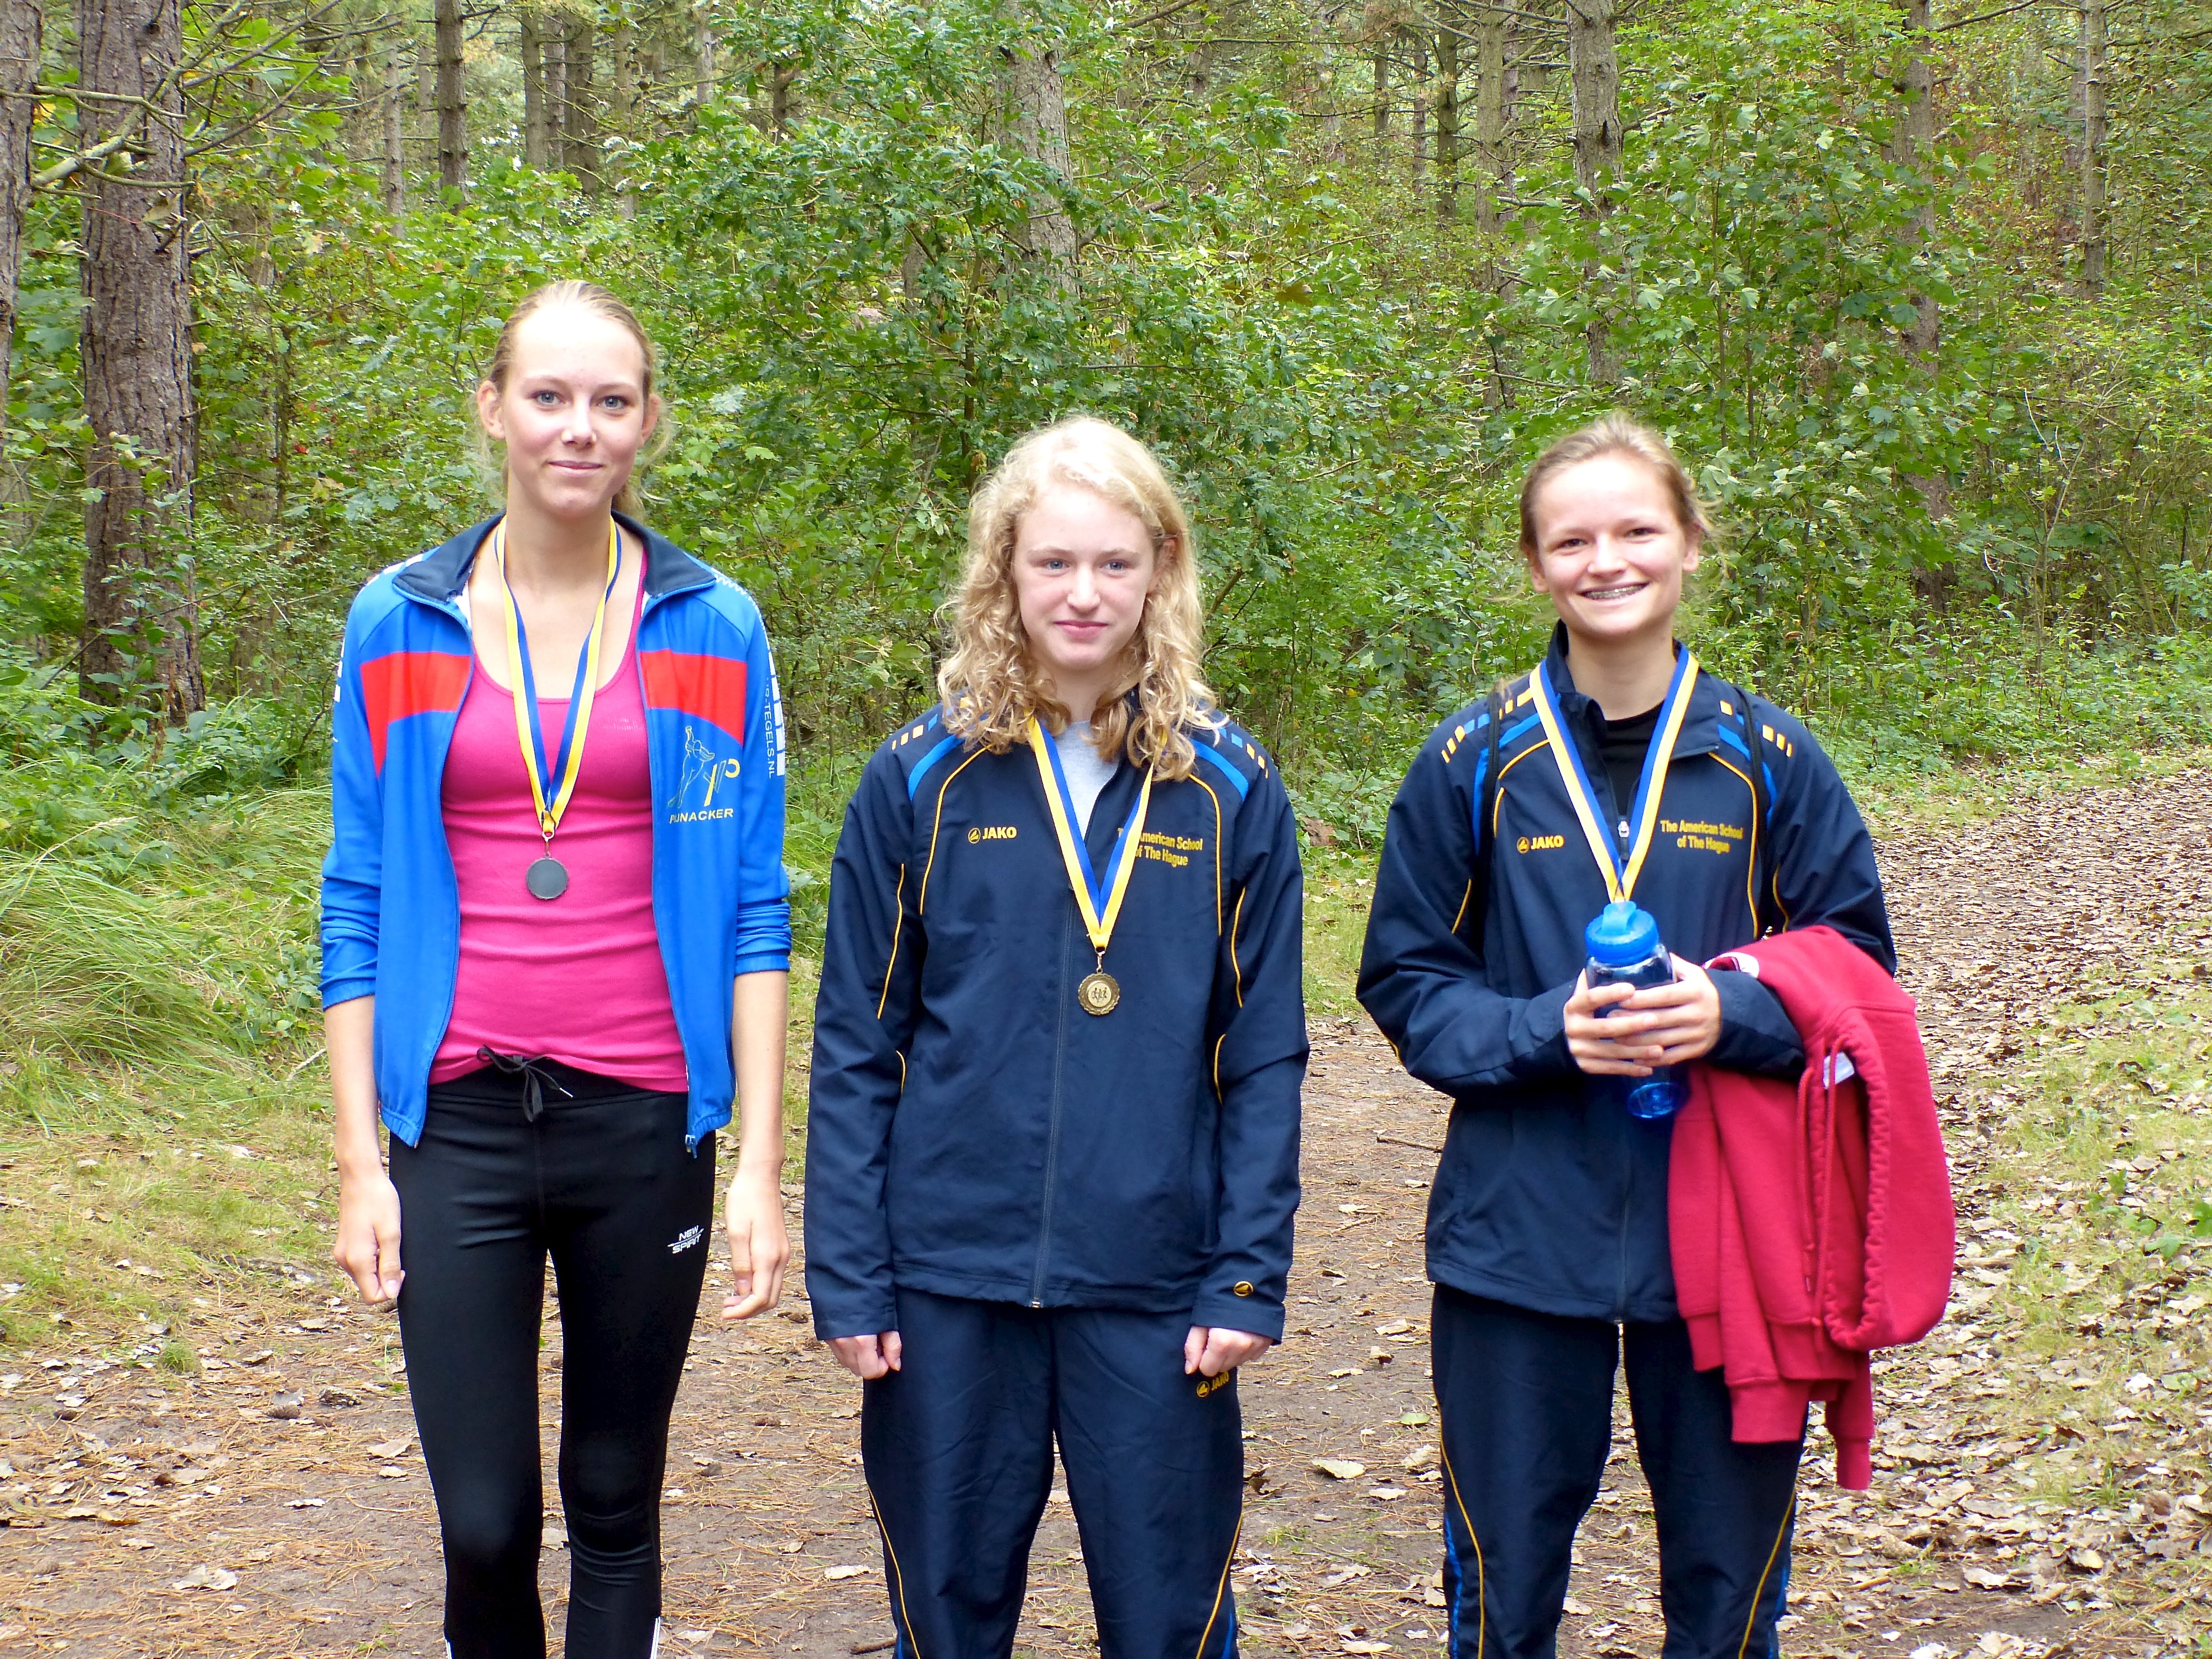
walking, person, people, running, run, adventure, country, recreation, runner, cross, ash, family, hague, 2013, american, team, sports, school, endurance, outdoor recreation, endurance sports